Throne of a Thousand Years

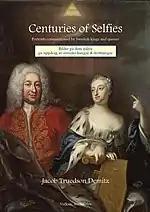

Making extensive use of donations from 2016 on, by the National Museum of Sweden to Wikimedia Commons, a new full color edition called "Centuries of Selfies" was published in 2020 with a preface by Ulf Sundberg. In the updated version's historical account, Erik, Son of Riste has been excluded, whereas comprehensive new chapters covering the royal dynasties and burials, respectively, have been added to the book.